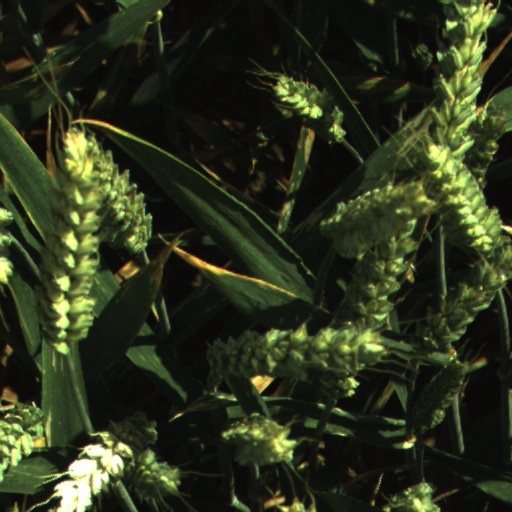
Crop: wheat